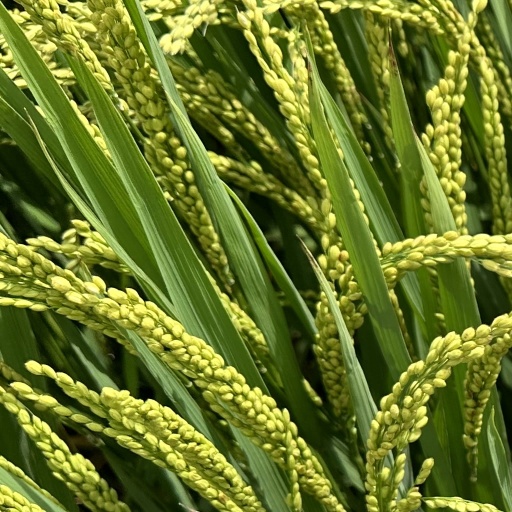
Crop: rice